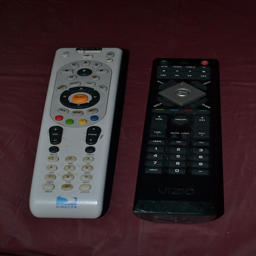
Two remote controls sitting on a table next to each other.
A picture of two remotes by each other.
A remote for DirectTV and another for a television set.
An image of two different remote controls for a tv, one black and one white
A gray remote is sitting next to a black remote on top of burgundy fabric.